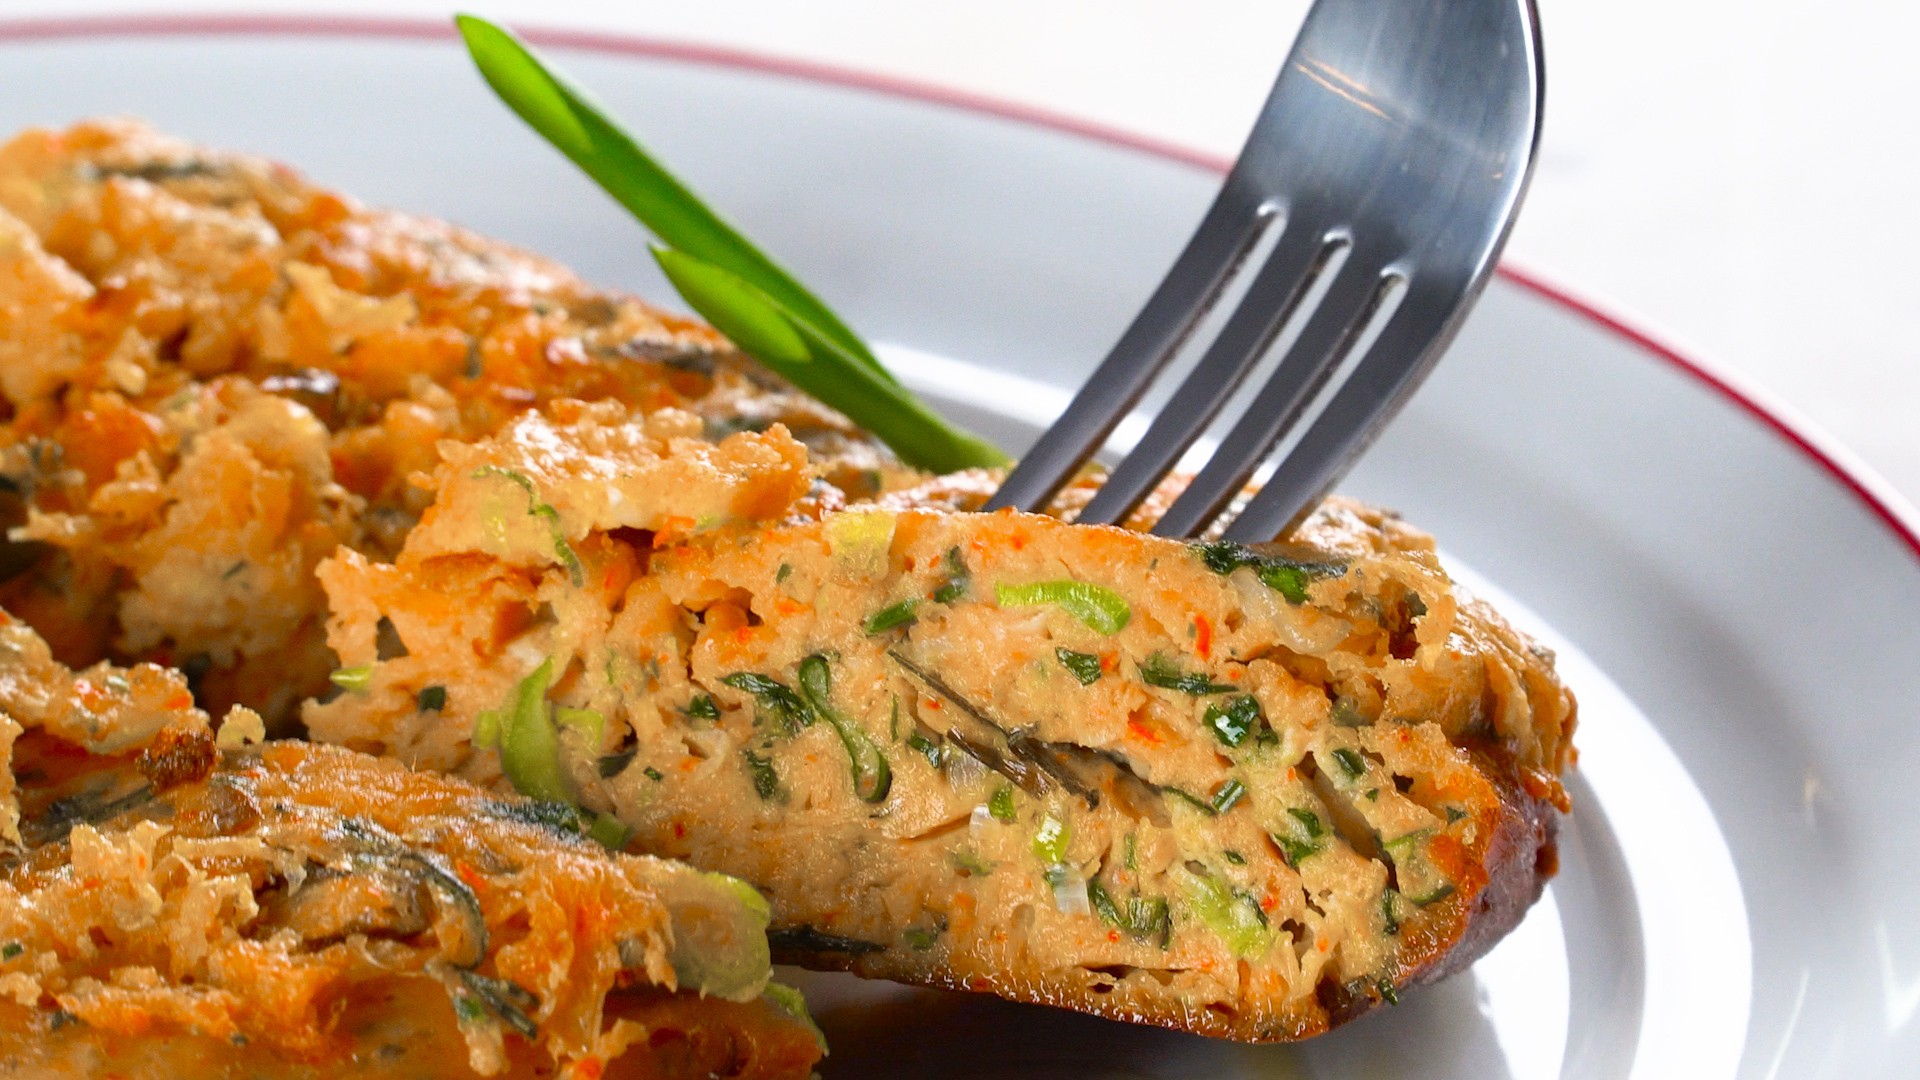
Label: telur_dadar